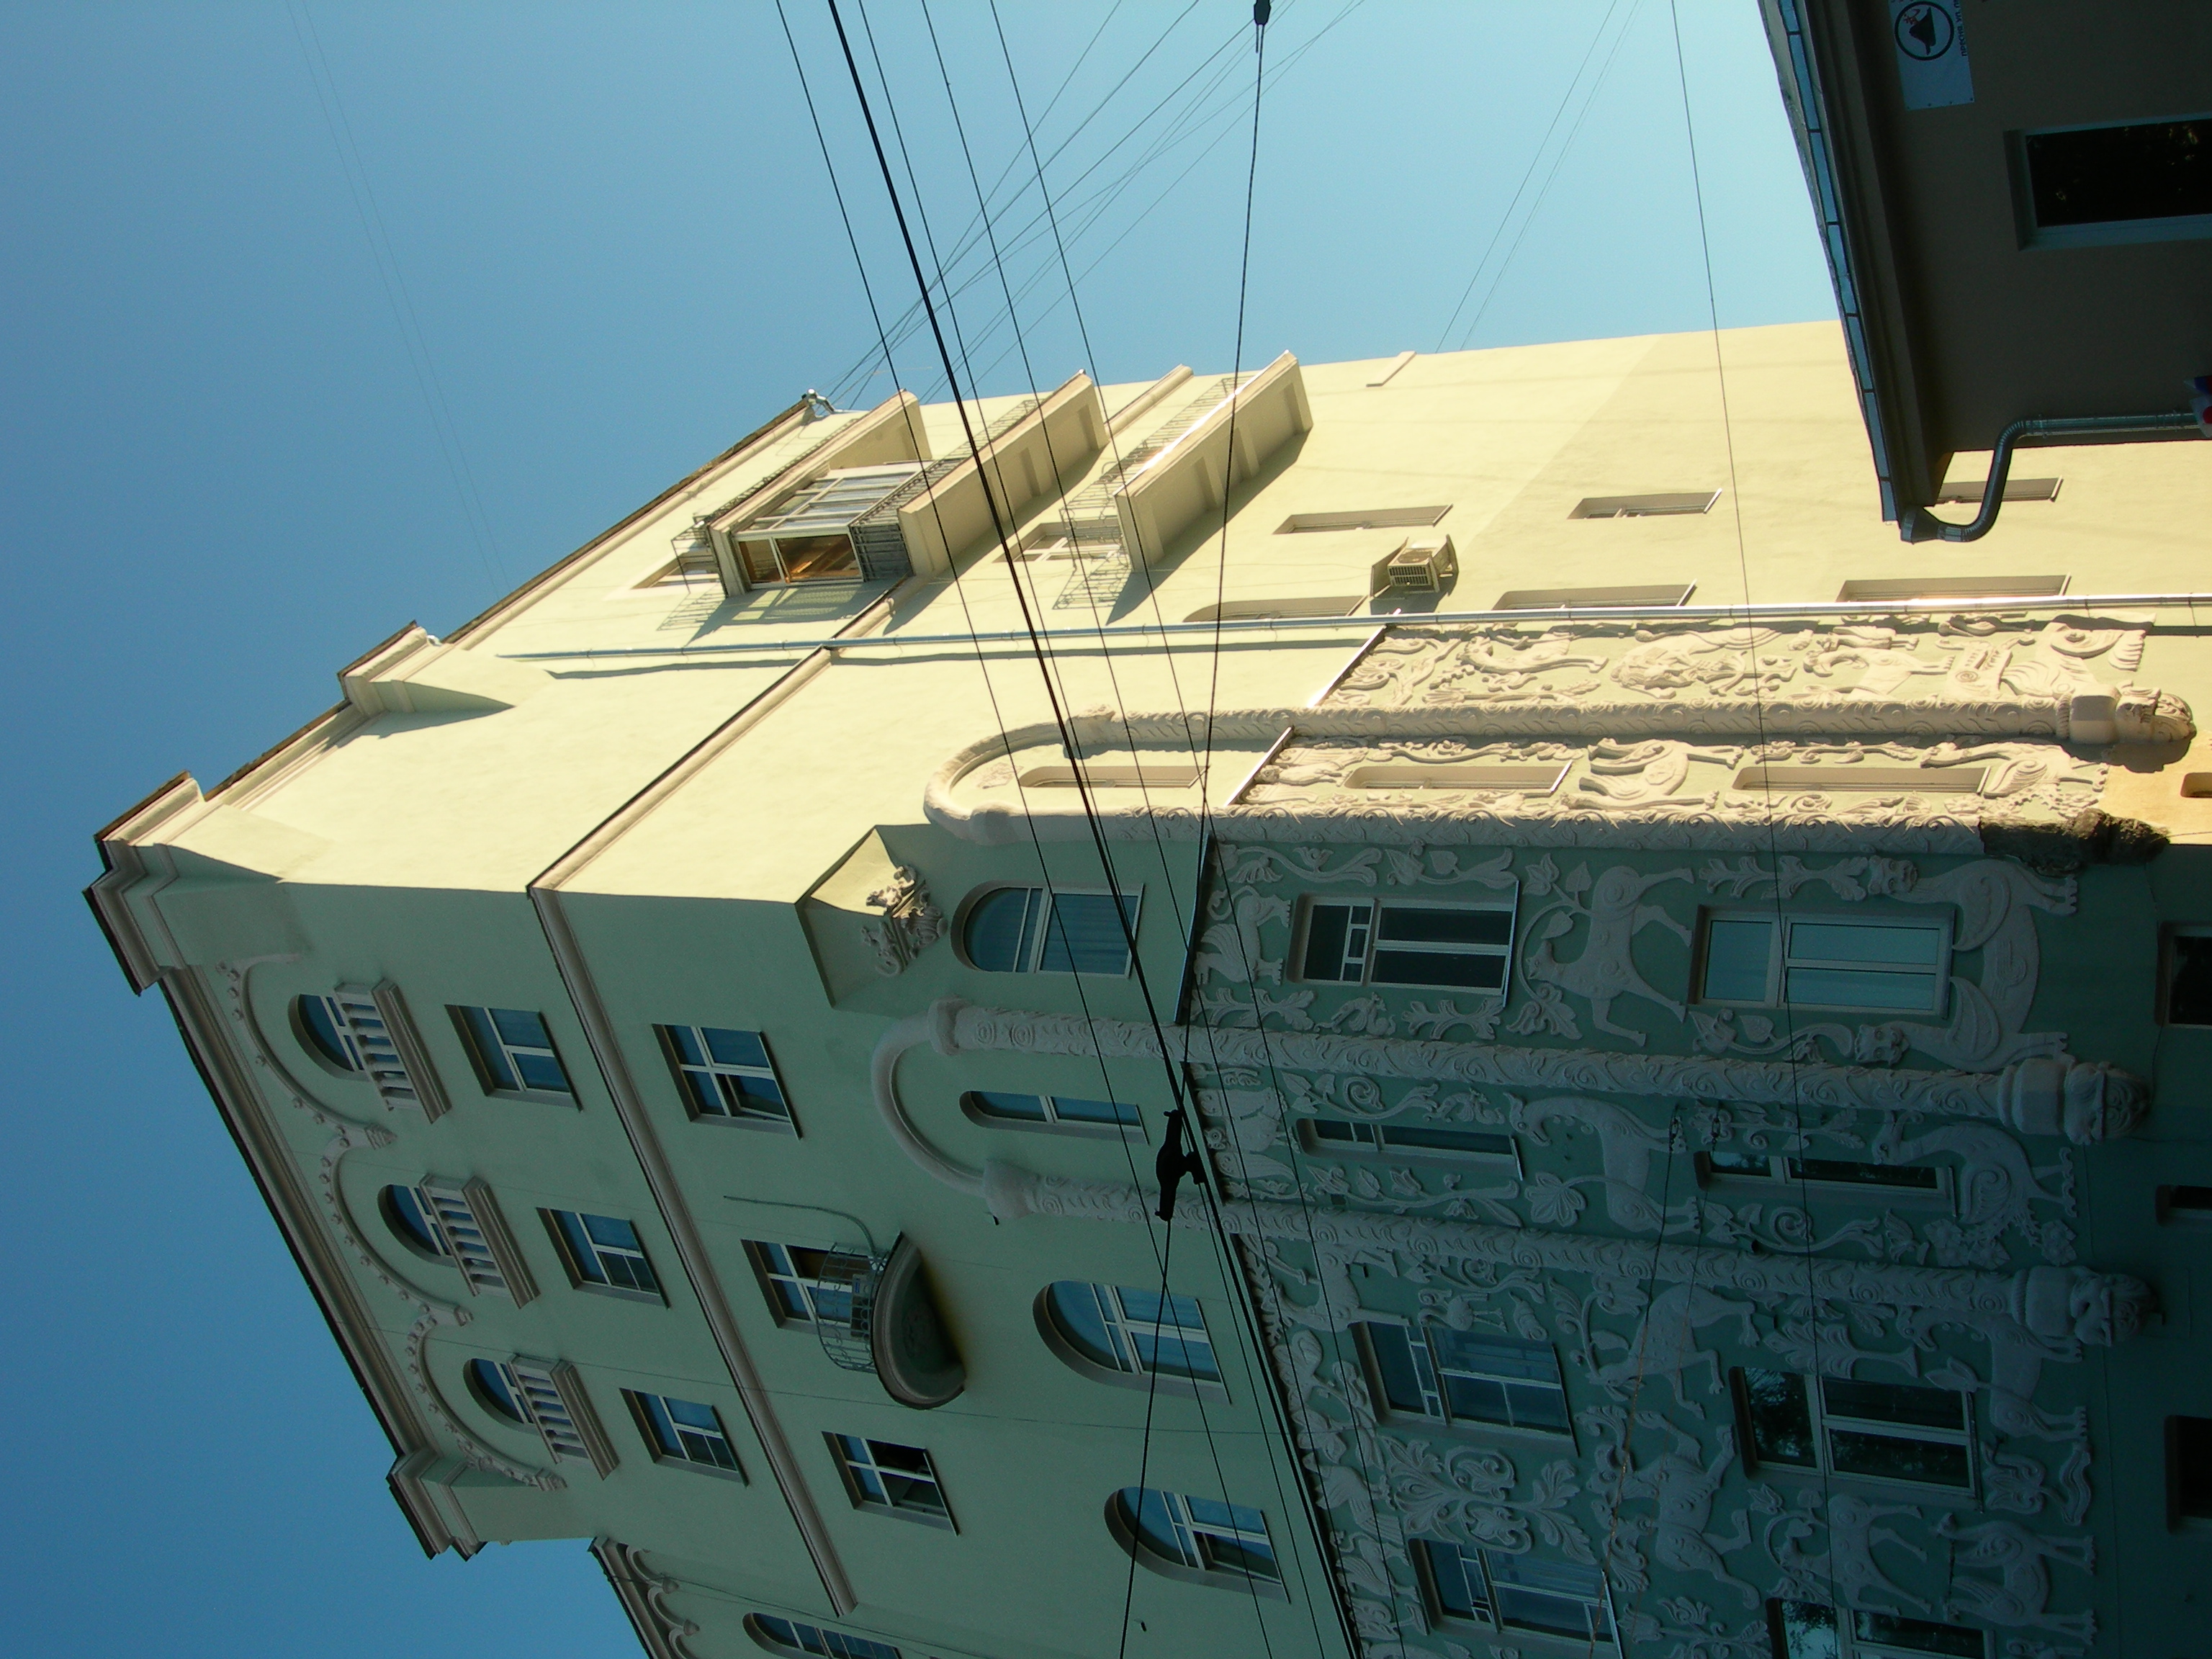
boat, city, ship, cityscape, vehicle, mast, nikon, sailboat, moscow, cityscapes, watercraft, coolpix, 7900, e7900, atmosphere of earth